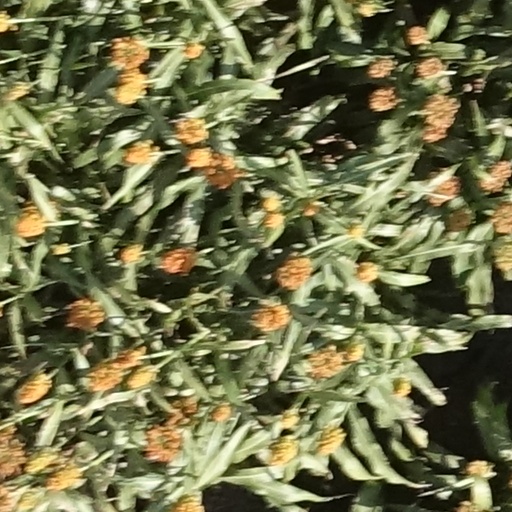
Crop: sorghum